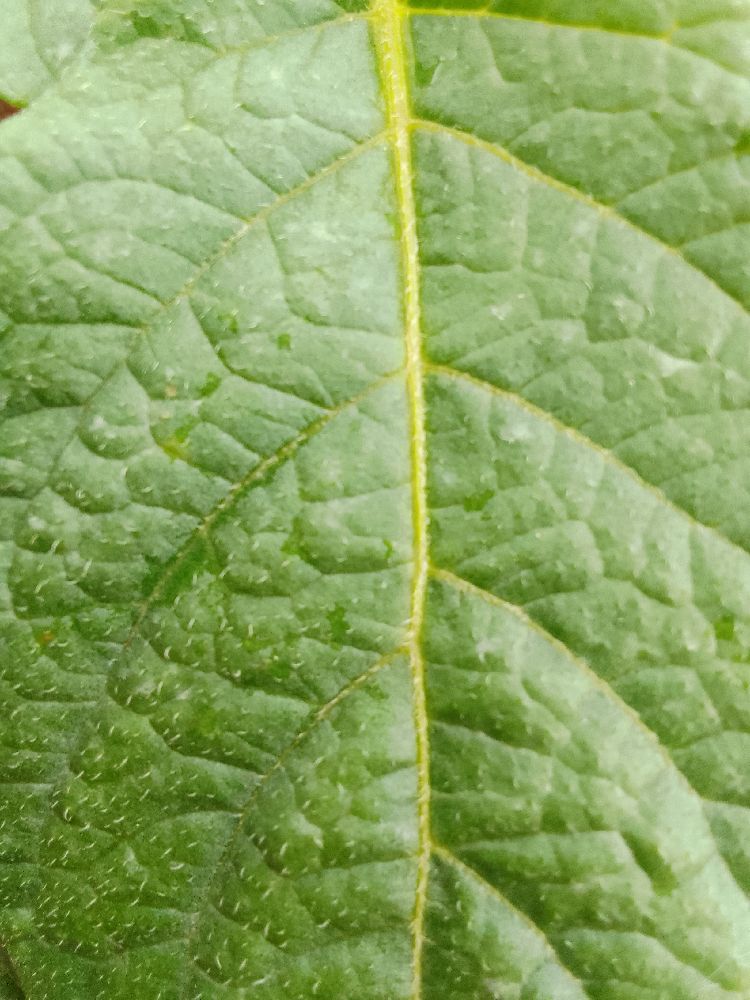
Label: Healthy